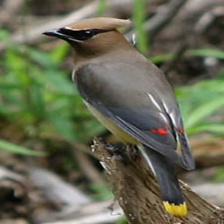
Species: CEDAR WAXWING
Scientific name: BOMBYCILLA CEDRORUM